Simon Ward

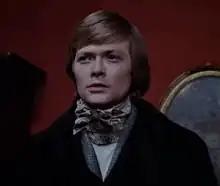
Simon Ward as Arthur Holmwood in "Bram Stoker's Dracula"

Simon Anthony Fox Ward (16 October 194120 July 2012) was a British stage and film actor from Beckenham, England. He was known chiefly for his performance as Winston Churchill in the 1972 film "Young Winston". He played many other screen roles, including those of Sir Monty Everard in "Judge John Deed" and Bishop Gardiner in "The Tudors."